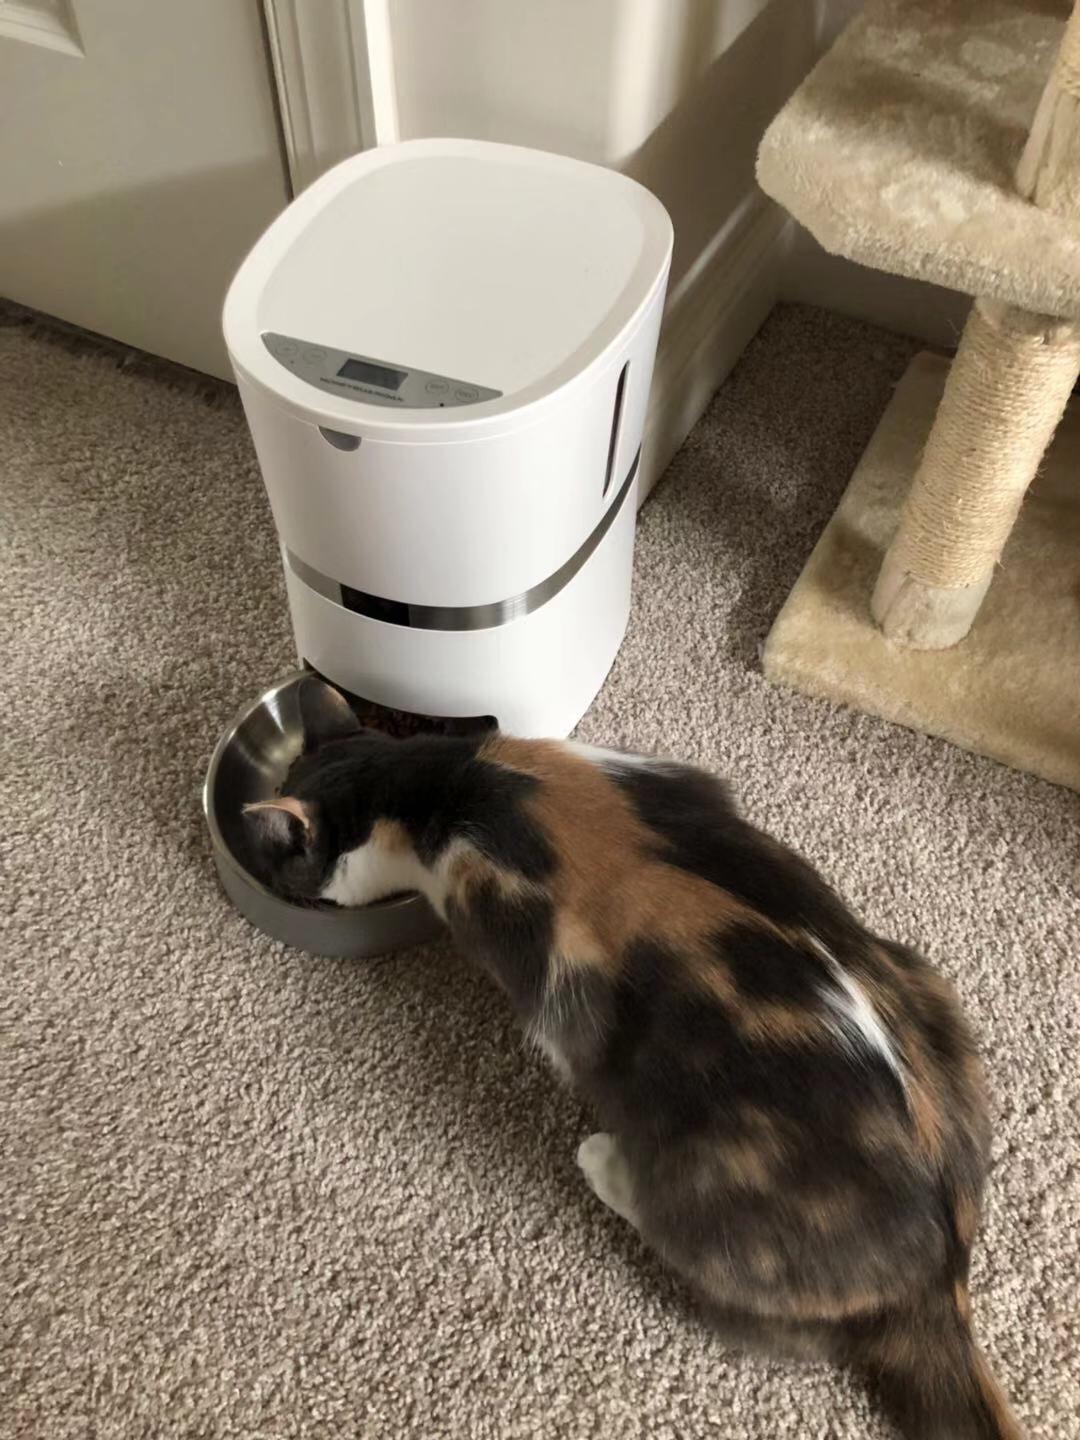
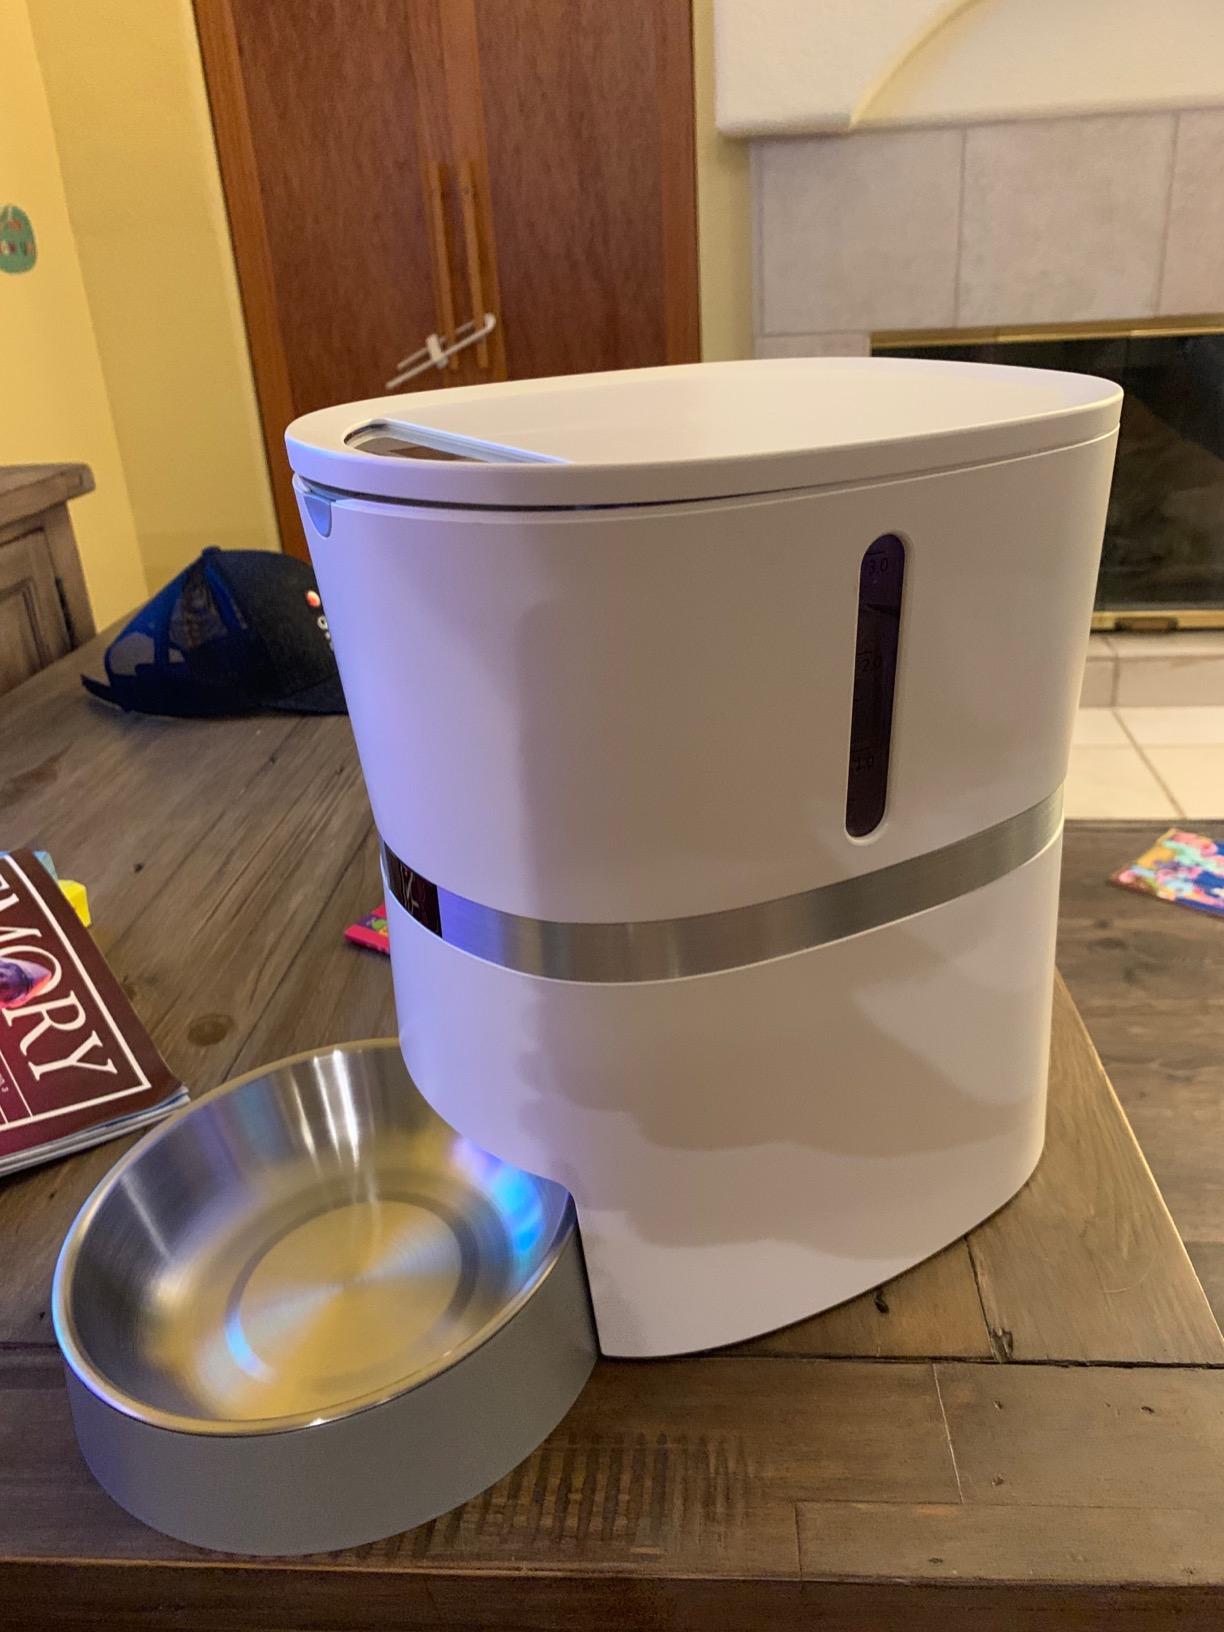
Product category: items_feeder
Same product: yes